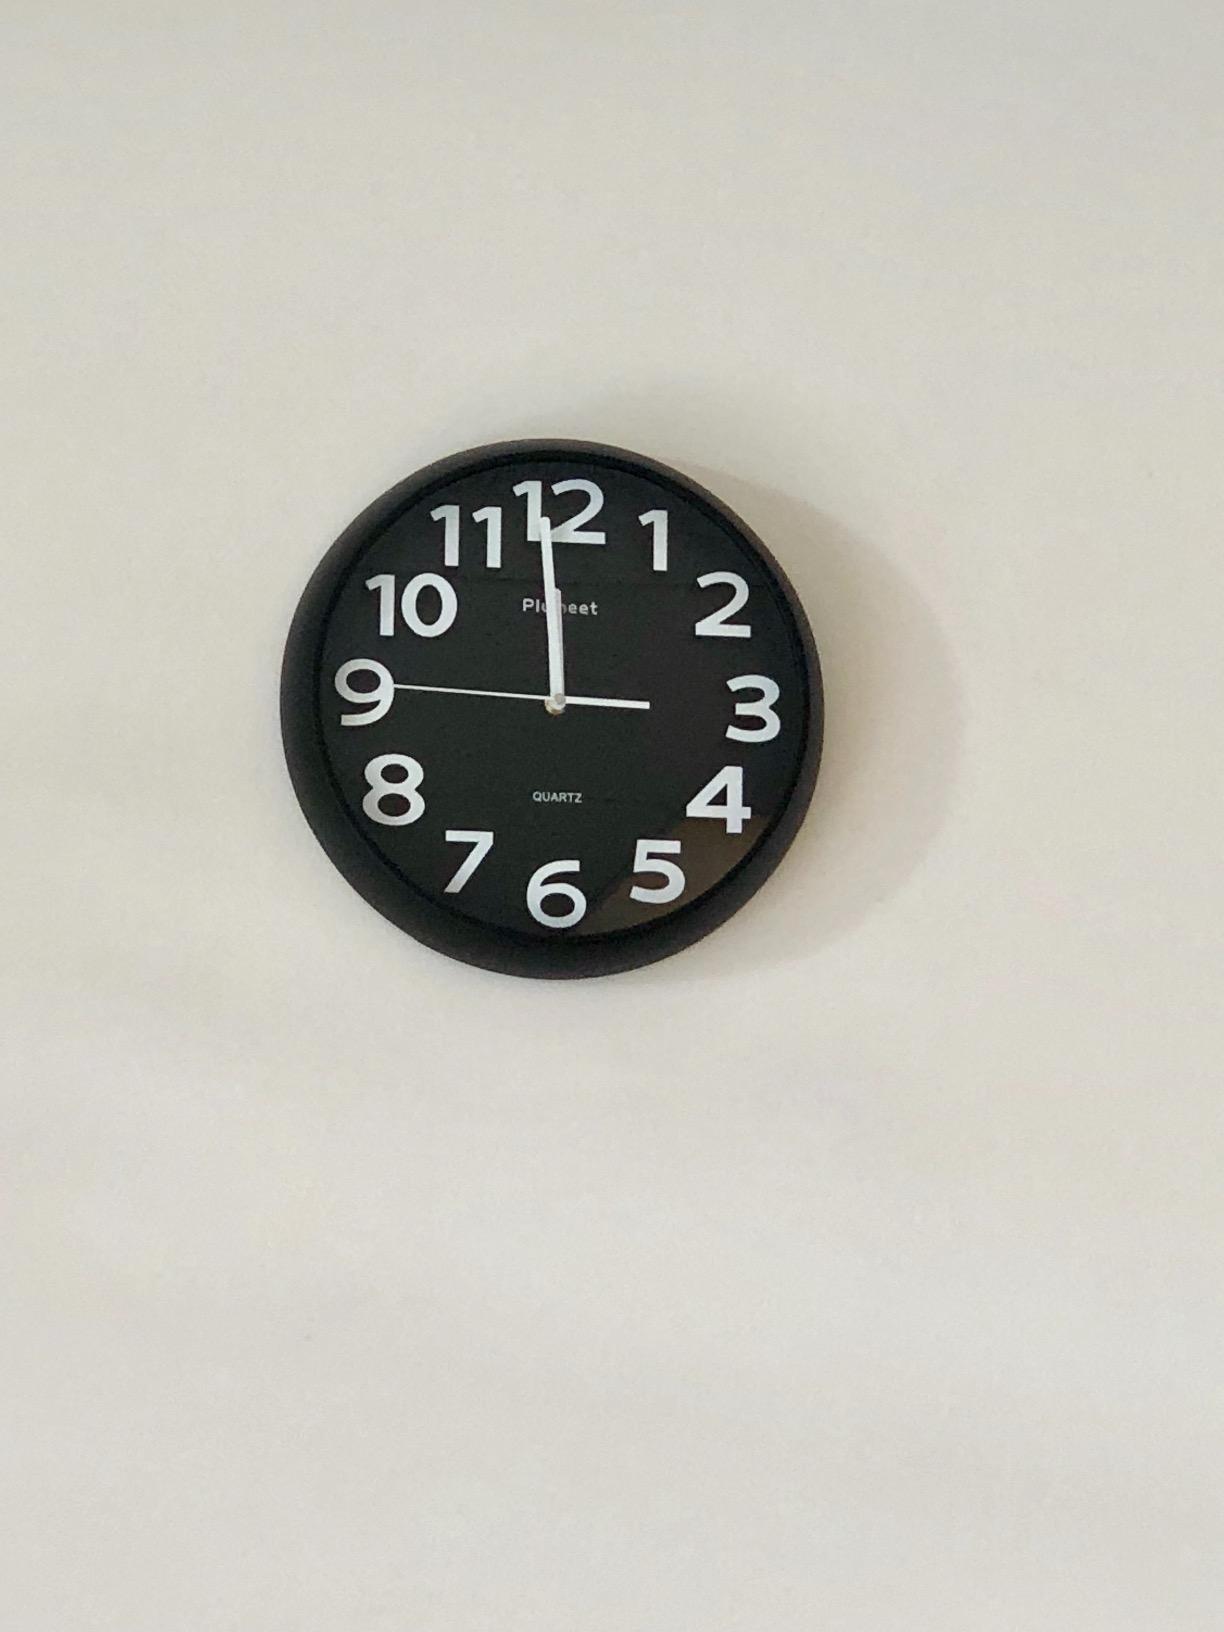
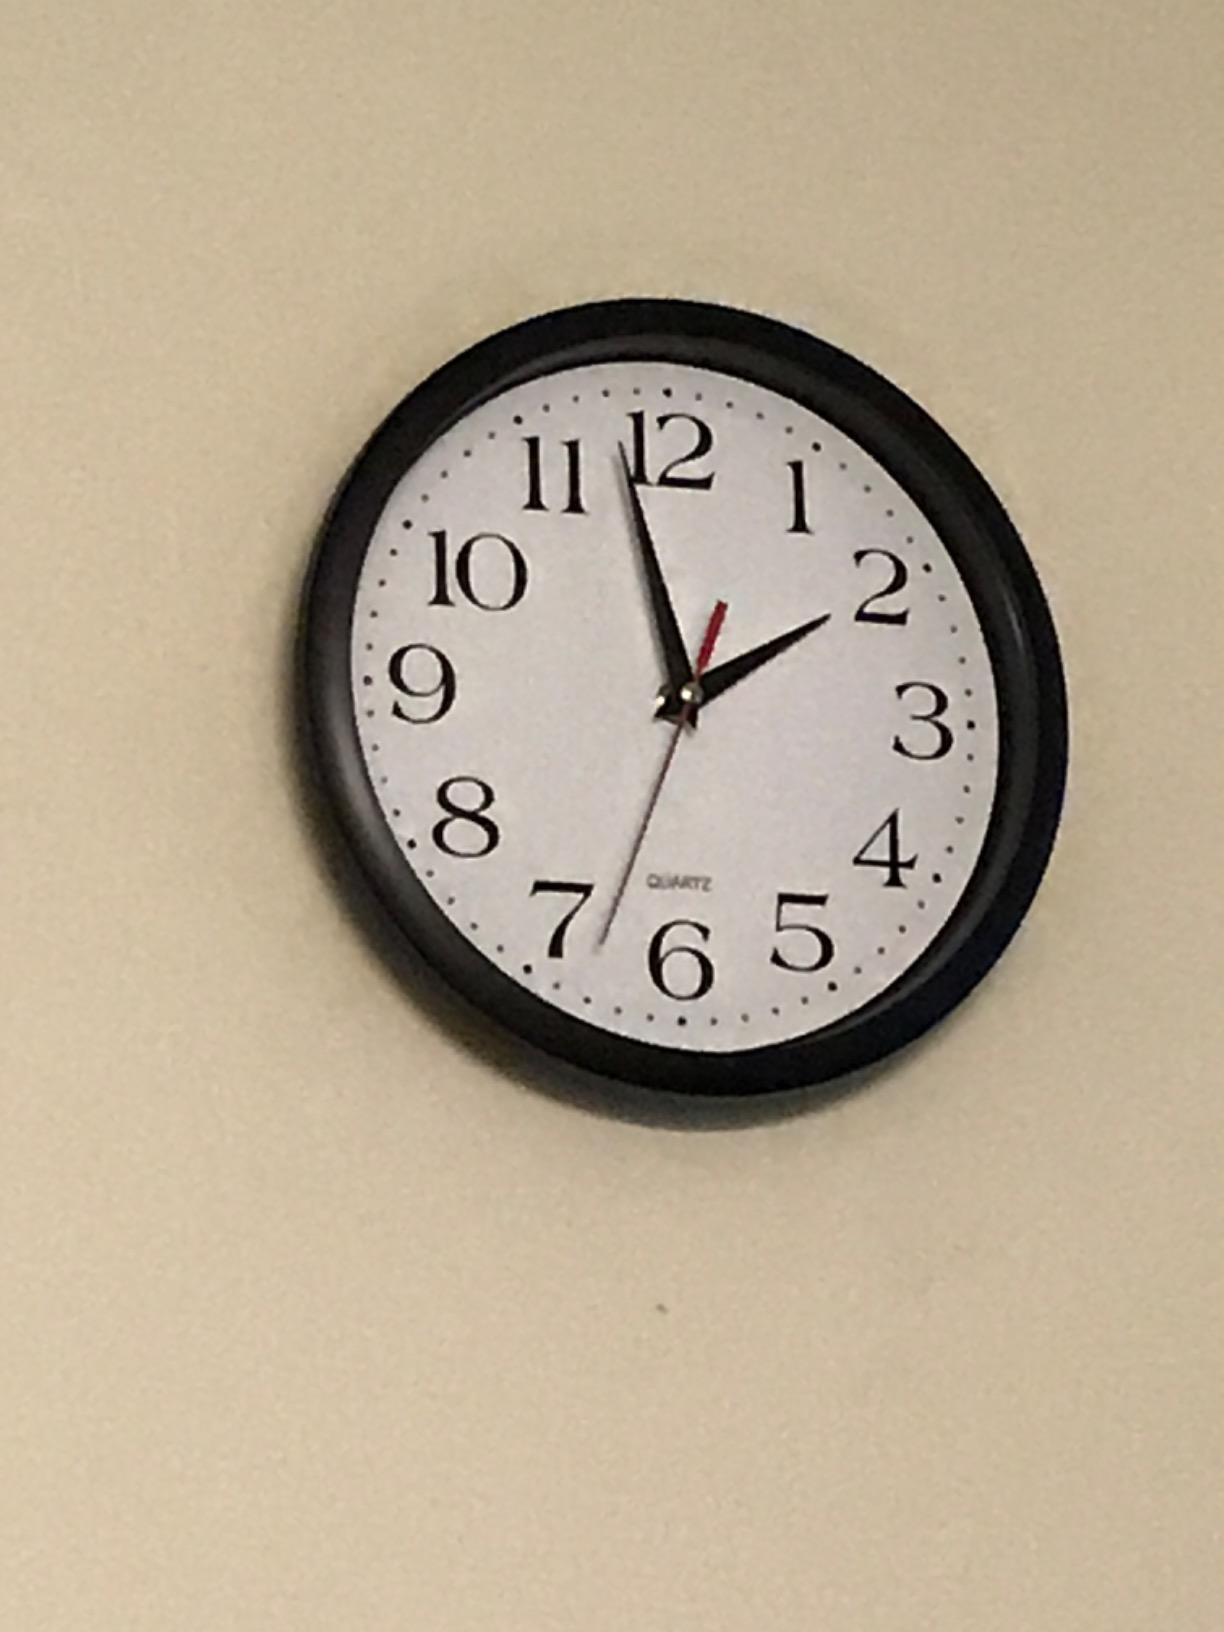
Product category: clock
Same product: no